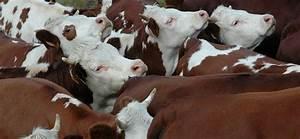
cow